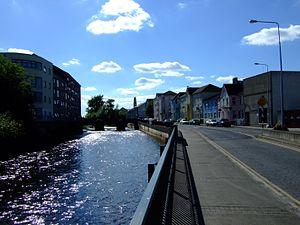
Clonmel est une ville du comté de Tipperary en Irlande.